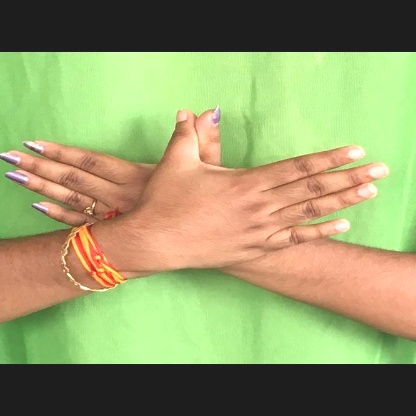
Mudra: Garuda